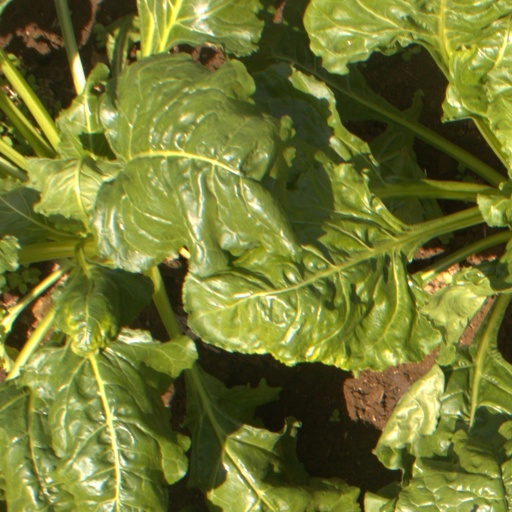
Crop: sugar beet